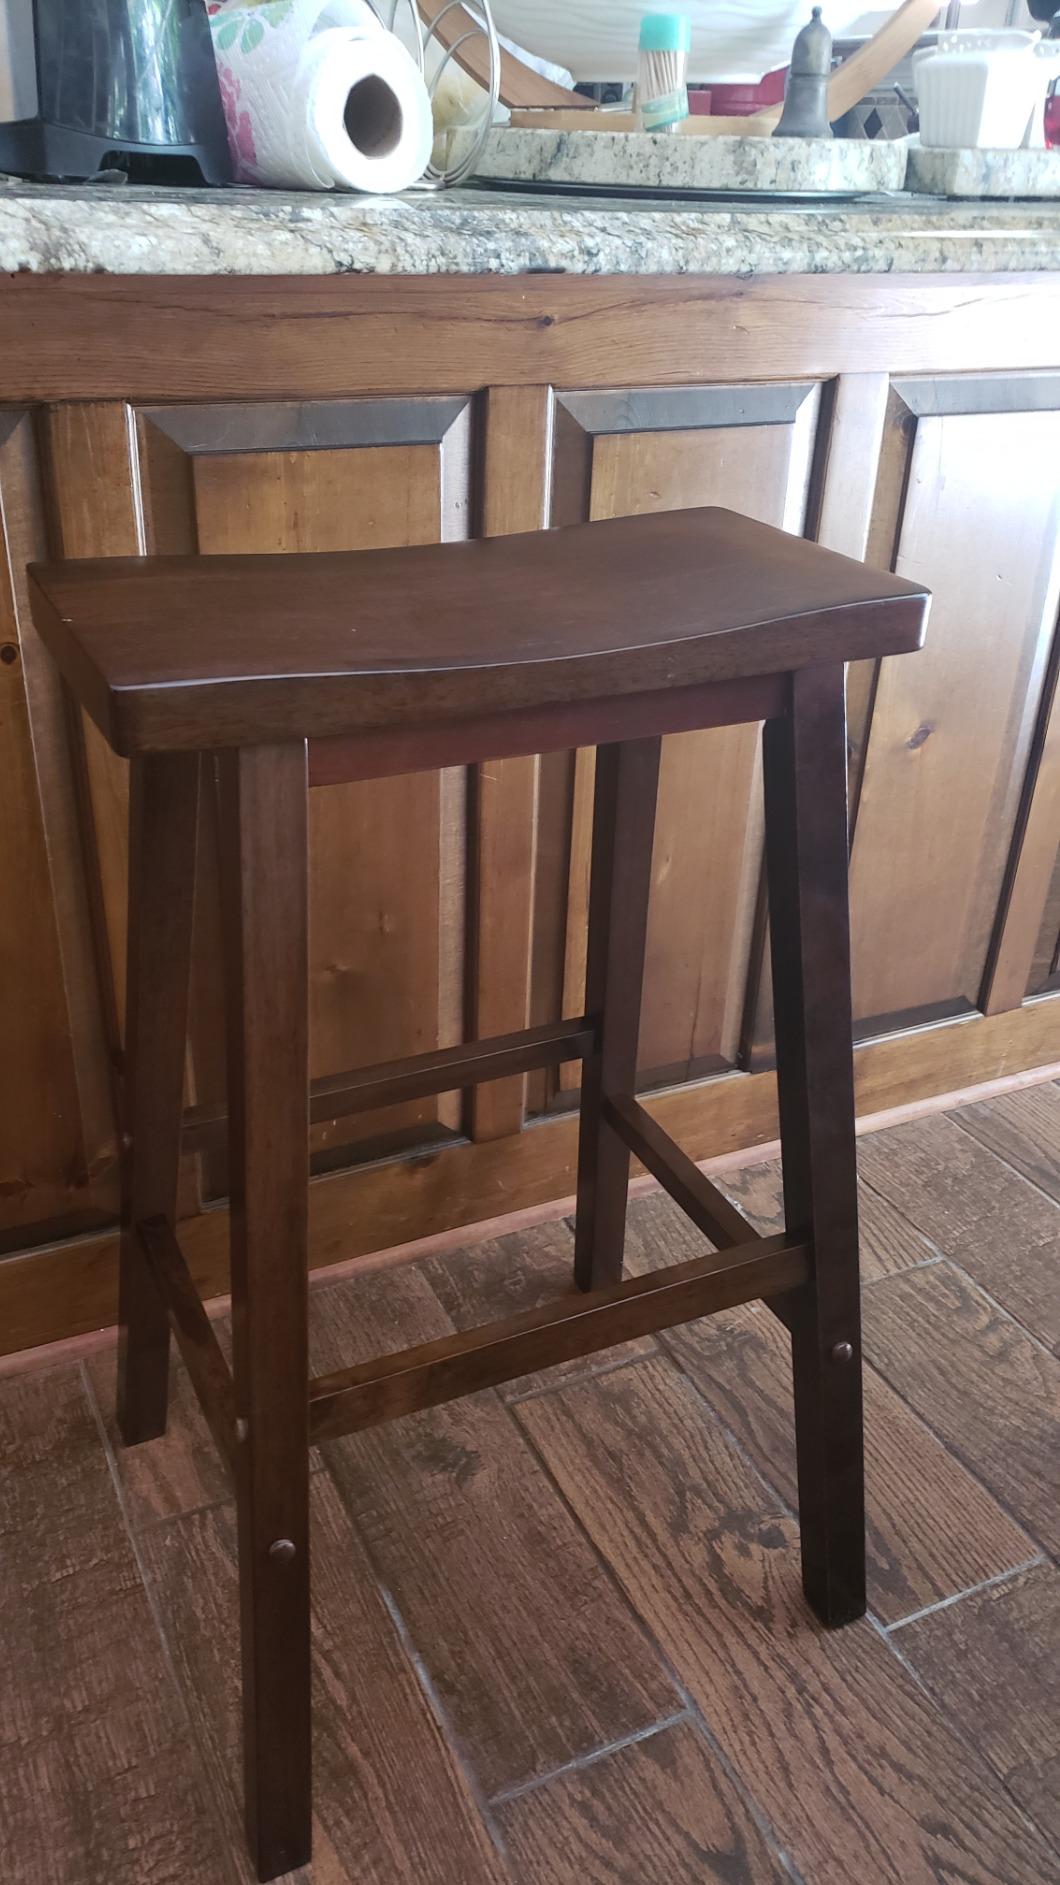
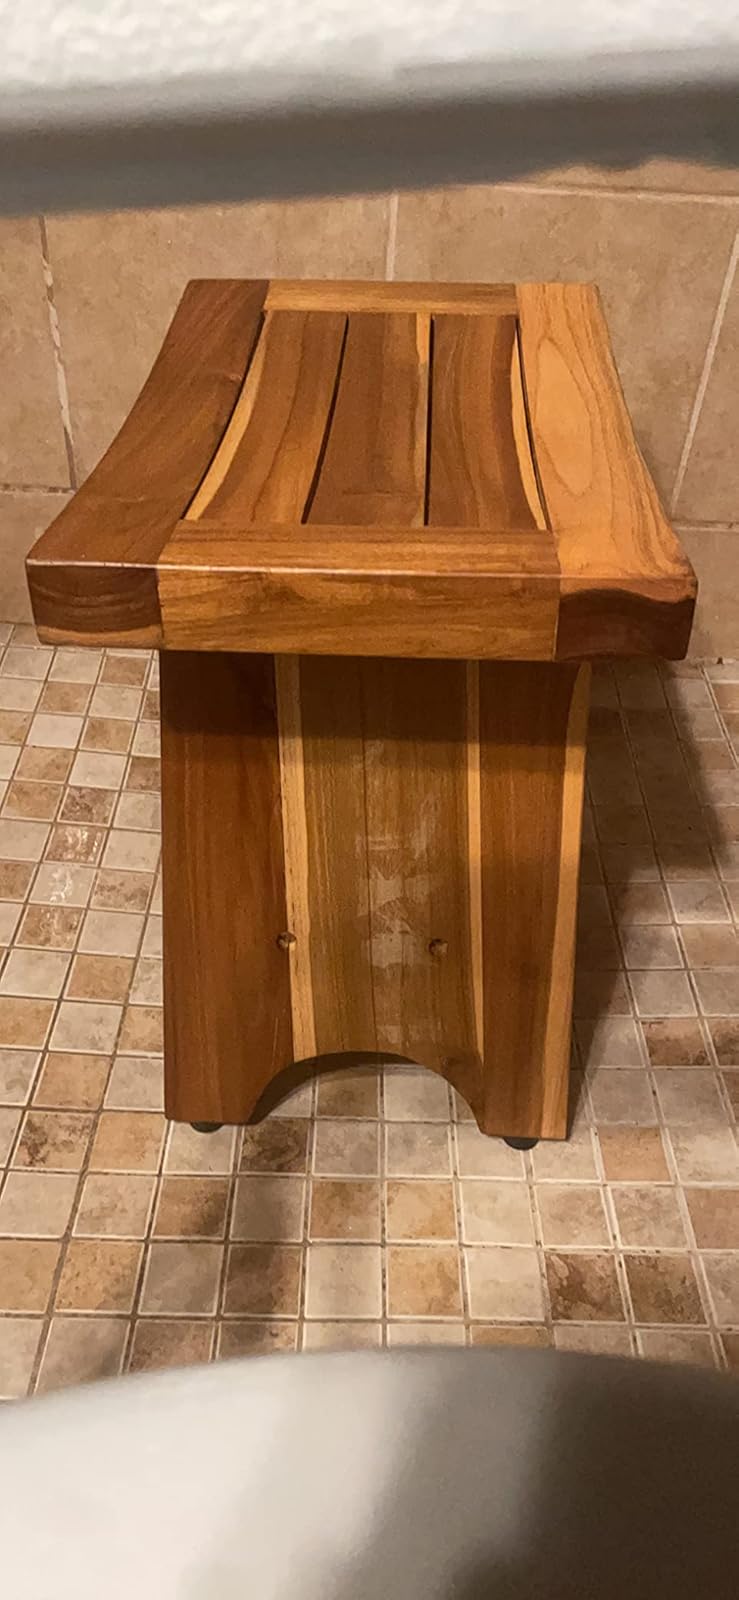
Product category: stool
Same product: no